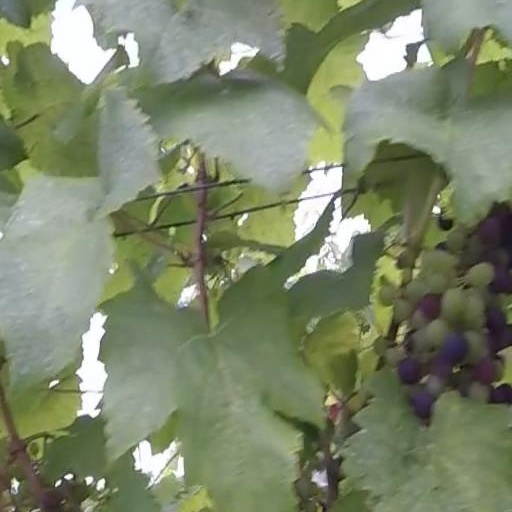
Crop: grape